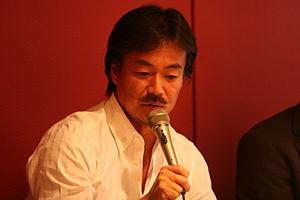
Hironobu Sakaguchi à la Game Developers Conference 2007.
Hironobu Sakaguchi est un créateur de jeu vidéo japonais. Il est surtout connu pour être le créateur de la célèbre franchise de jeux de rôle Final Fantasy.